Anna Schwartz

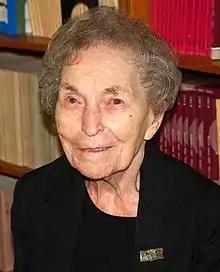
Schwartz in 2007

Anna Jacobson Schwartz (pronounced ; November 11, 1915 – June 21, 2012) was an American economist who worked at the National Bureau of Economic Research in New York City and a writer for "The New York Times". Paul Krugman has said that Schwartz is "one of the world's greatest monetary scholars."